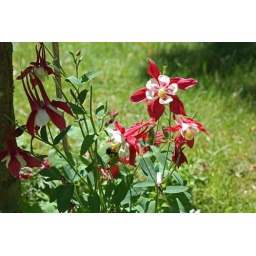
Close up of a red and white aquilegia in garden, Chambourcy, May 2009